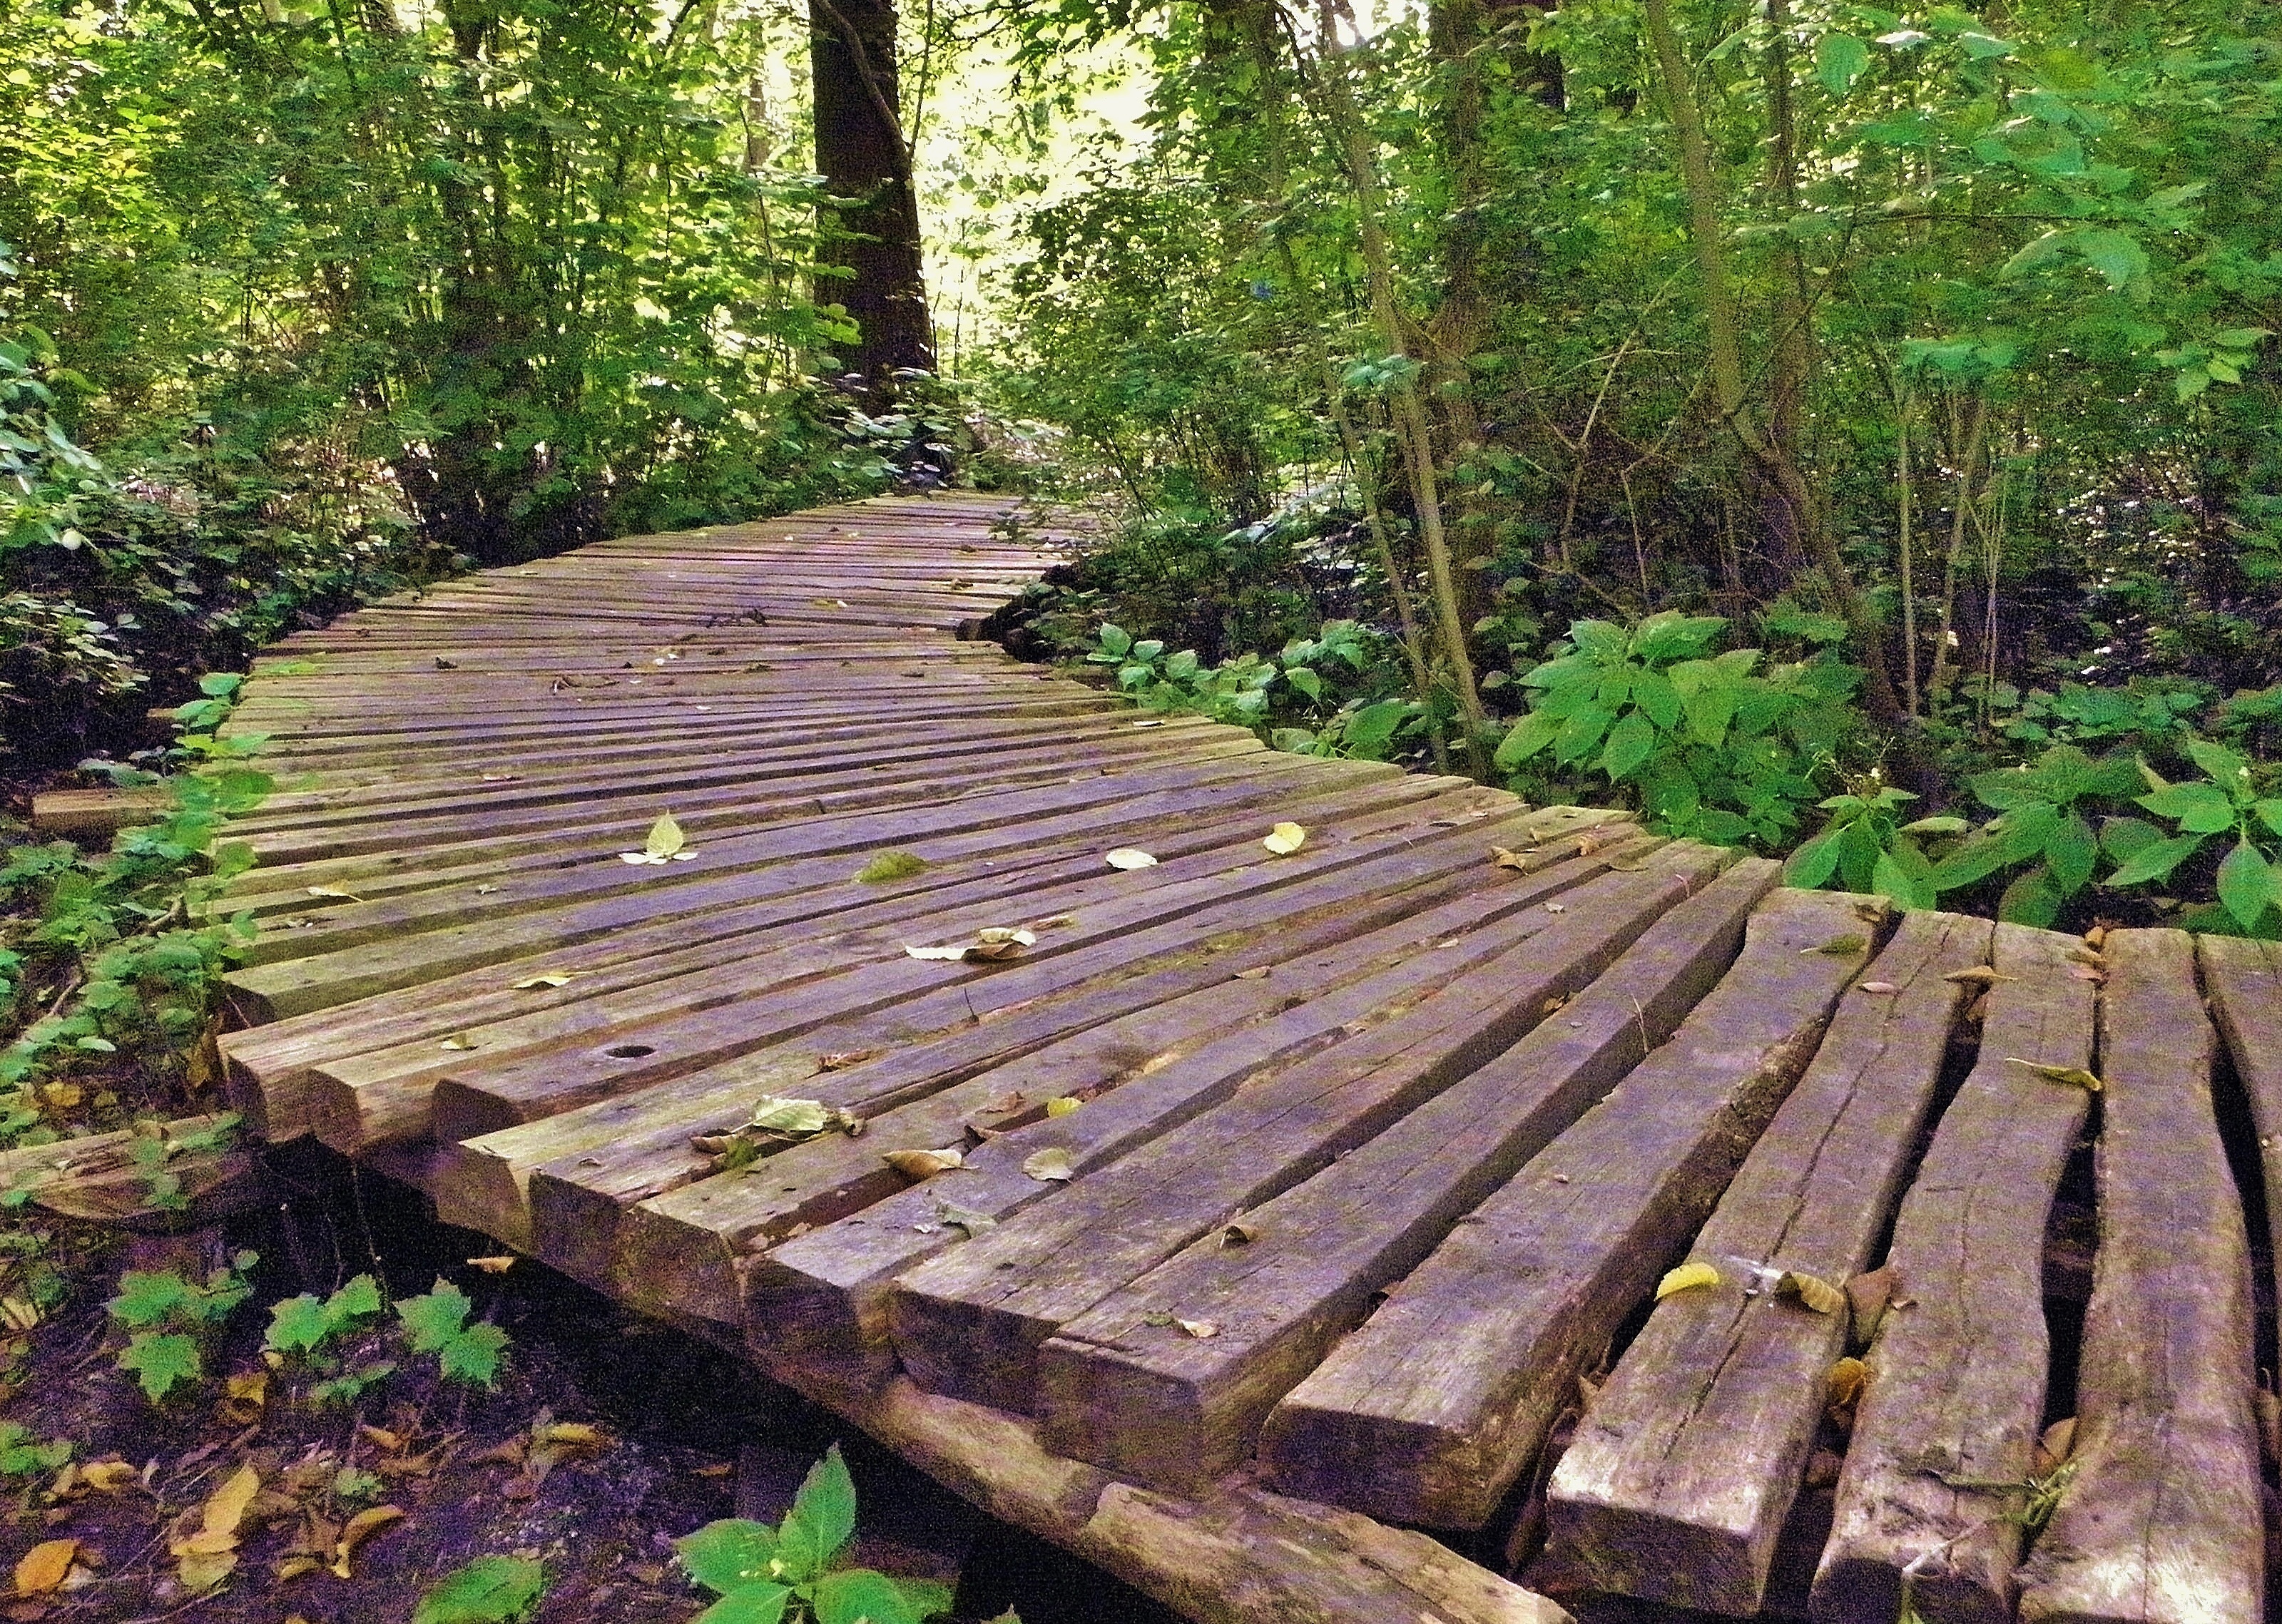
landscape, nature, forest, swamp, deck, wood, walkway, web, backyard, garden, moor, woodland, ecosystem, nature reserve, wooden track, outdoor structure